Xiaonong Yishi

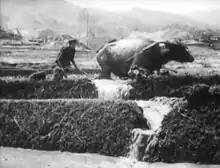
A Chinese peasant on the fields in the 1910s or 1920s.

Xiaonong Yishi is a term used to describe parochialism originating from rural China, and which is related to the insular, traditional, and agrarian aspects of Chinese culture.